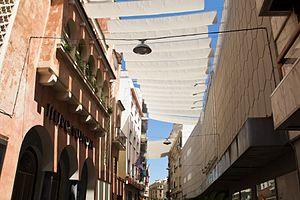
Une vue de la rue Jesús María, à Cordoue, en Espagne, en juillet 2015. Sur la gauche
Cordoue est une ville située dans le sud de l'Espagne, en Andalousie. Cordoue est la capitale de la province homonyme. La ville est située sur les rives du fleuve Guadalquivir, non loin de la région montagneuse de la sierra Morena. Elle comptait 327 362 habitants en 2015, ce qui en fait l'une des villes les plus peuplées d'Andalousie avec Séville et Malaga.